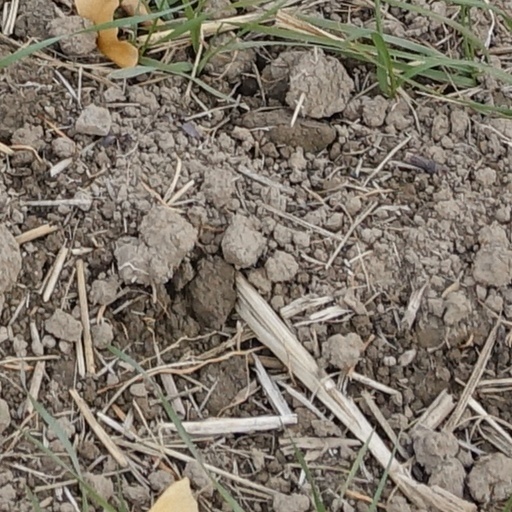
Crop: wheat